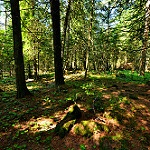
Label: forest